Northeast Greenland National Park

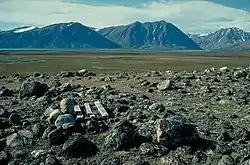
Zackenberg Station

The park has no permanent human population, although 400 sites see occasional summertime use. In 1986, the population of the park was 40, living at Mestersvig. These 40 were involved in cleanup and closeout operations at mining exploration sites and soon left. Since then, censuses have recorded zero permanent human population. In 2008, only 31 people and about 110 dogs were present over winter in North East Greenland, distributed among the following stations (all on the coast, except Summit Camp):